North American Bird Phenology Program

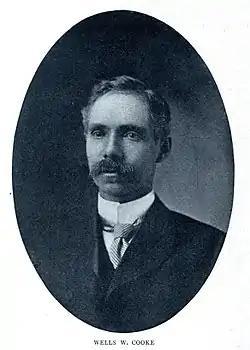
Wells Cooke

Wells W. Cooke, son of Reverend Elisha Woodbridge Cook and Martha Miranda (Smith) Cook, was born on January 25, 1858, in Haydenville, Massachusetts. The 5th of nine children and eldest boy, Cooke developed an interest in natural history at the age of 12, when he received his first gun. He was known to collect bird specimens from his neighborhood and surrounding area. Cooke went on to receive an A.B. and A.M. degree from Ripon College. After his marriage to Carrie Amy Raymond in 1879, Cooke became a teacher in Indian schools and secondary schools in Minnesota. It was here, in Minnesota, that Cooke first began documenting arrival dates and began what is now the BPP.